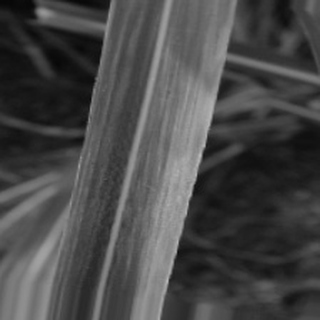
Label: sugarcane_bacterial_blight